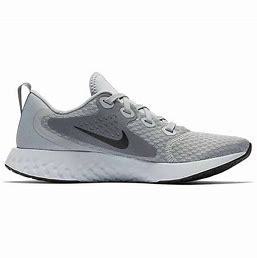
Brand: Nike
Model: Legend React